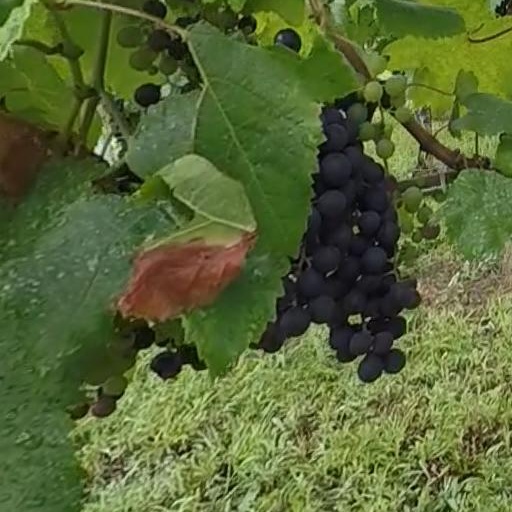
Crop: grape